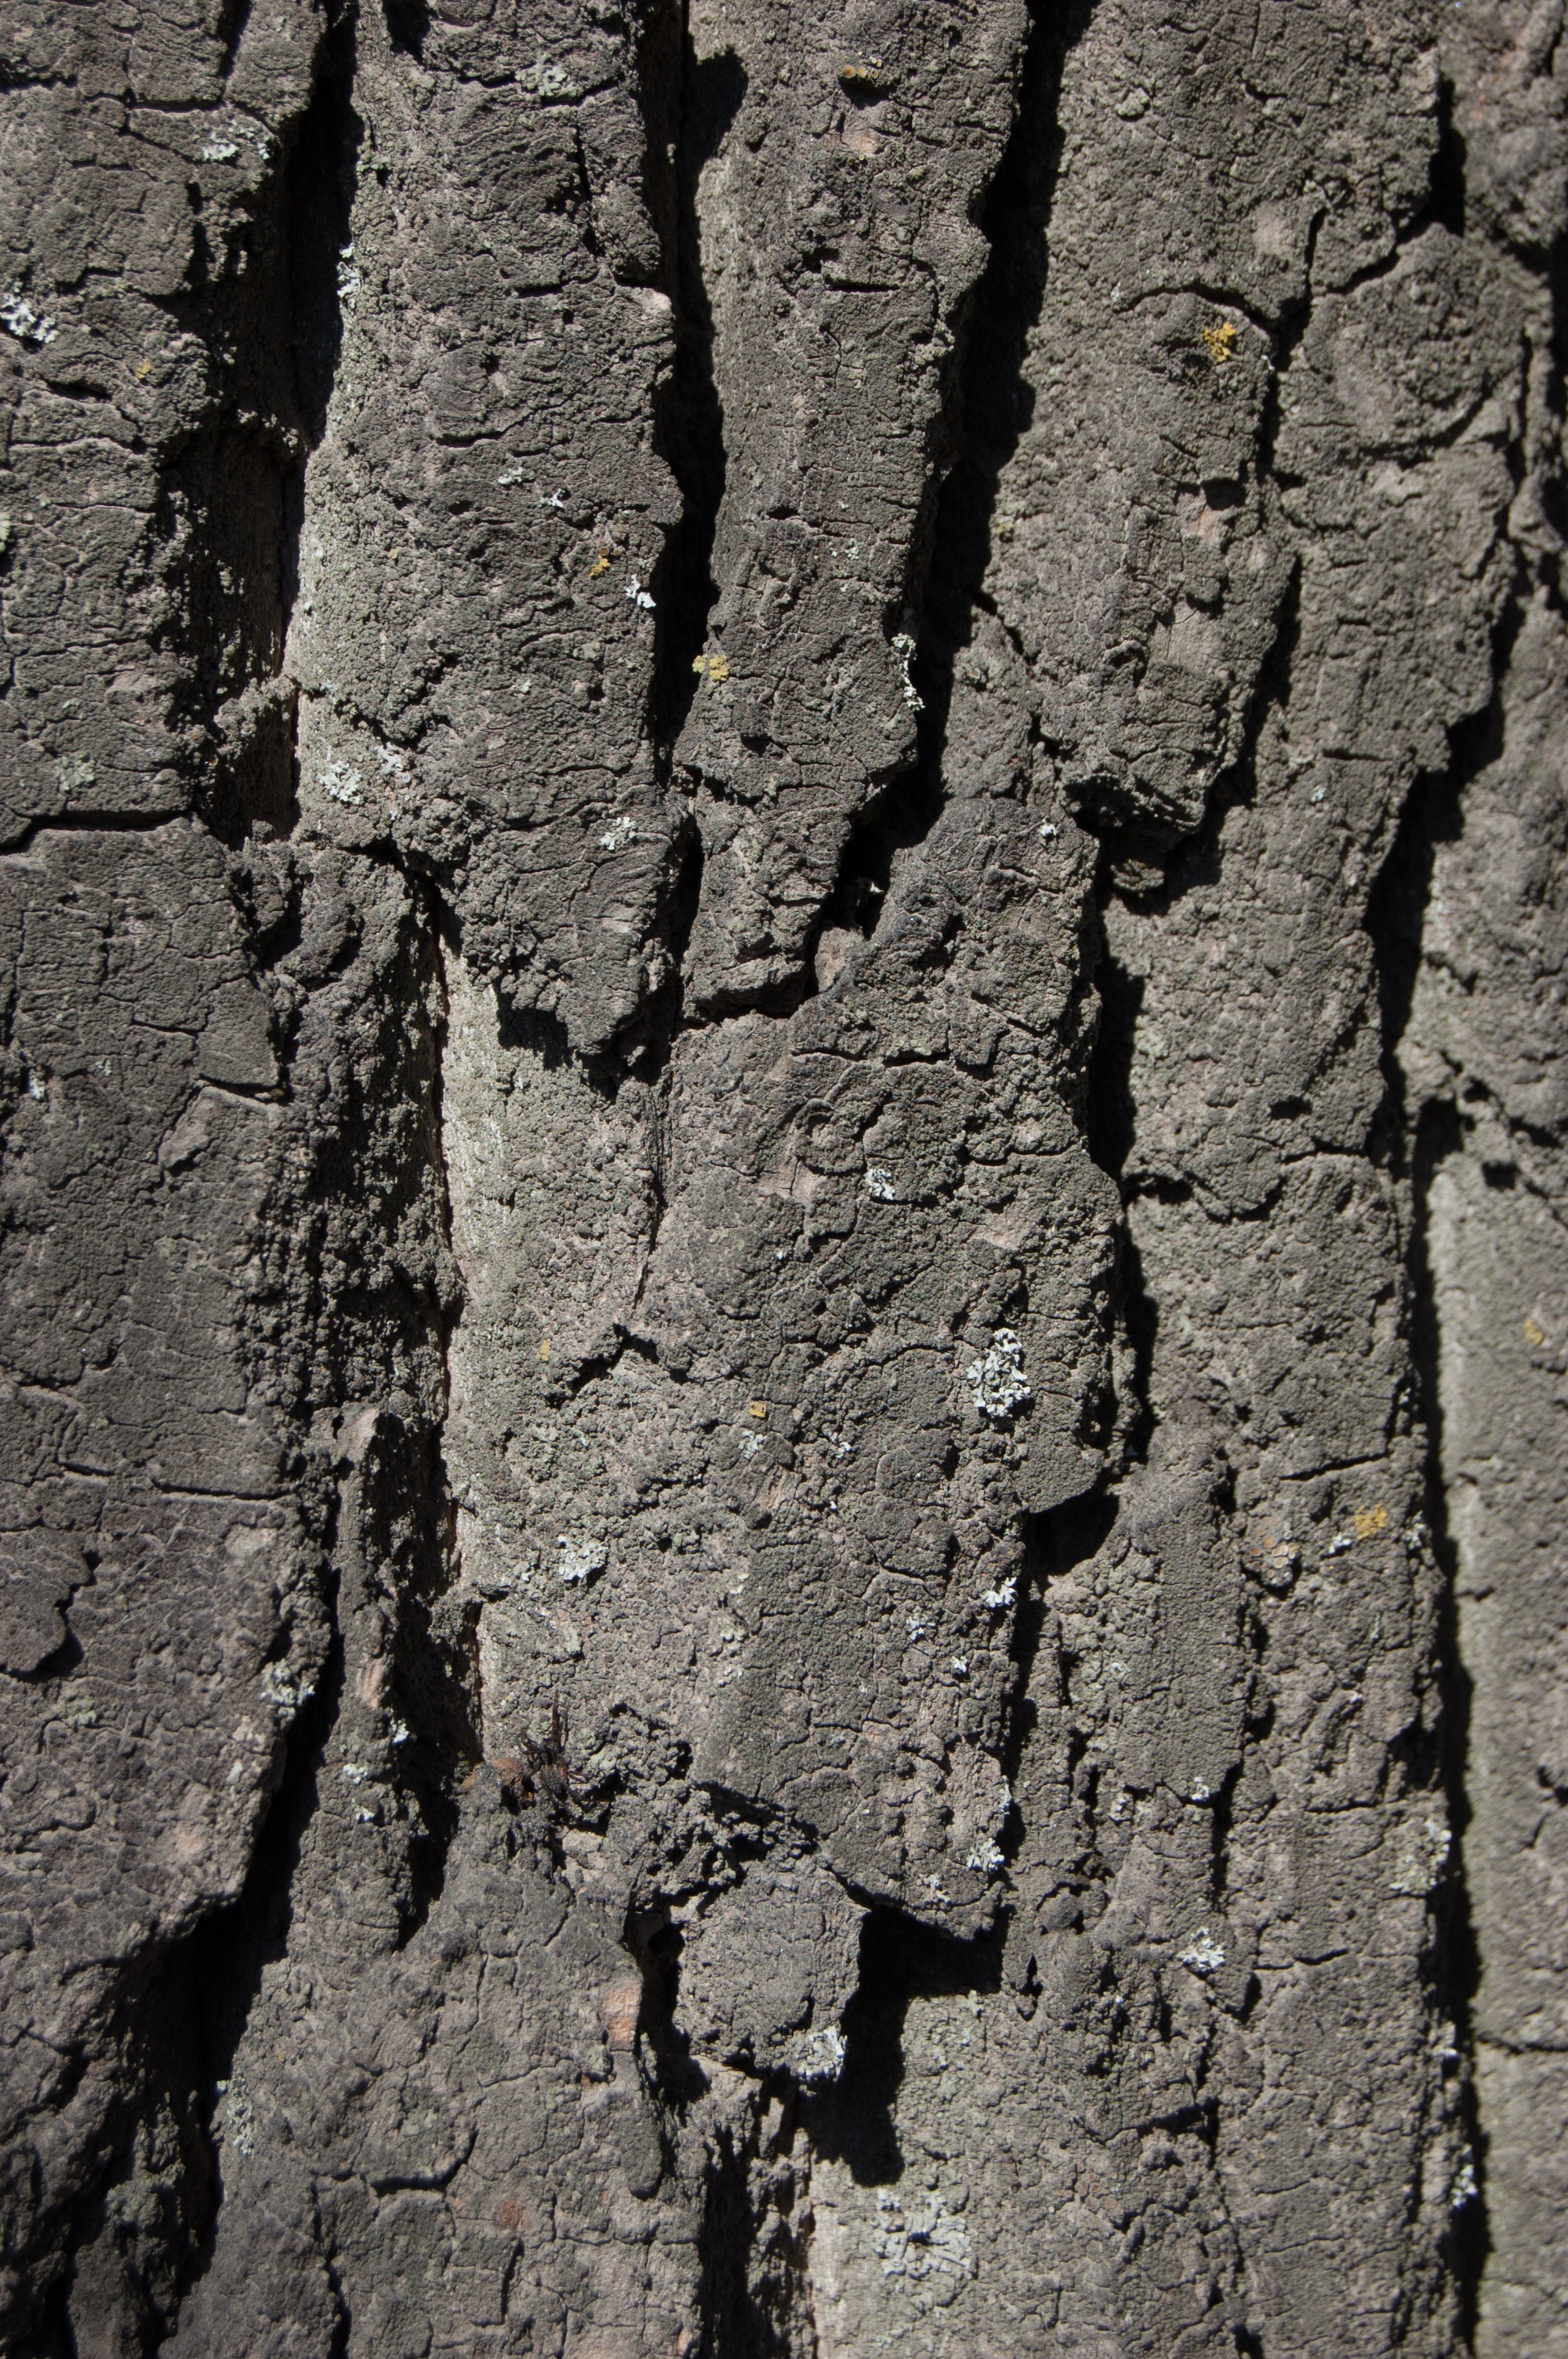
tree, branch, plant, wood, texture, trunk, wall, asphalt, bark, soil, grey, geology, relief, tree bark, road surface, taupe, large texture, texture of tree bark, woody plant